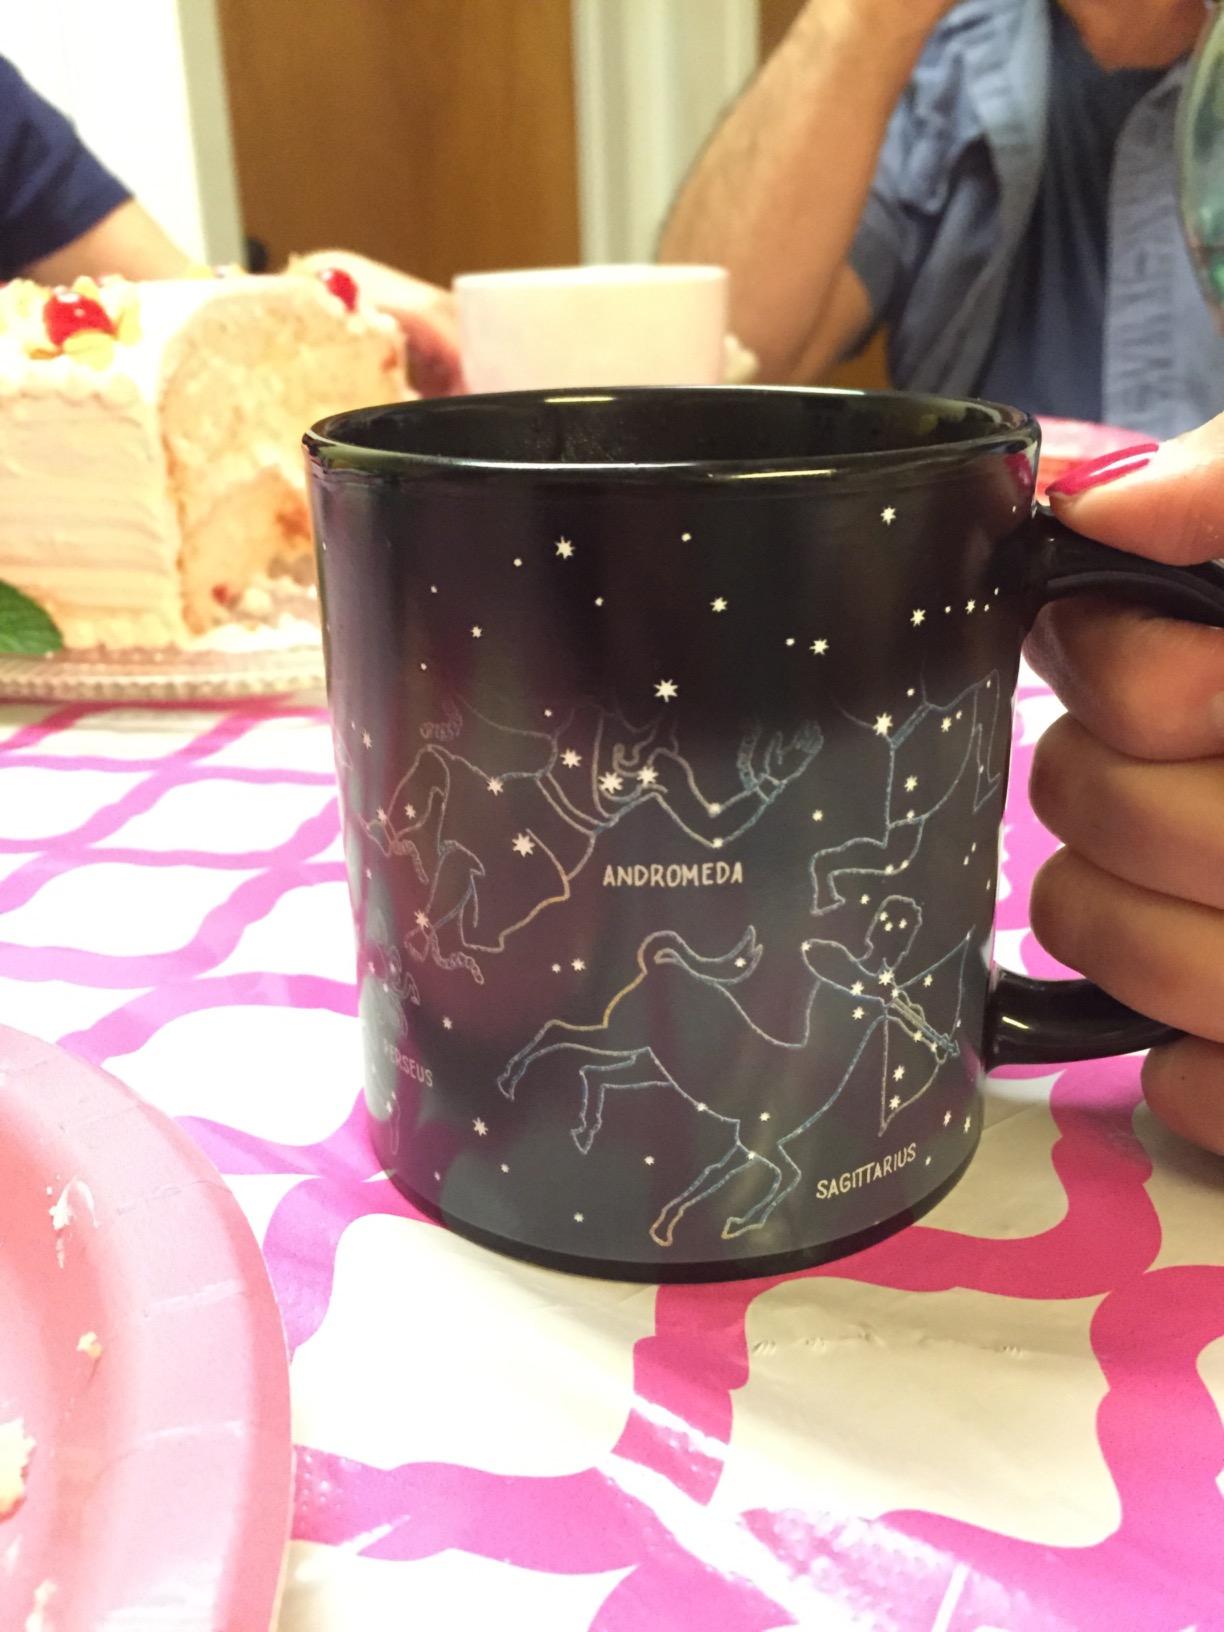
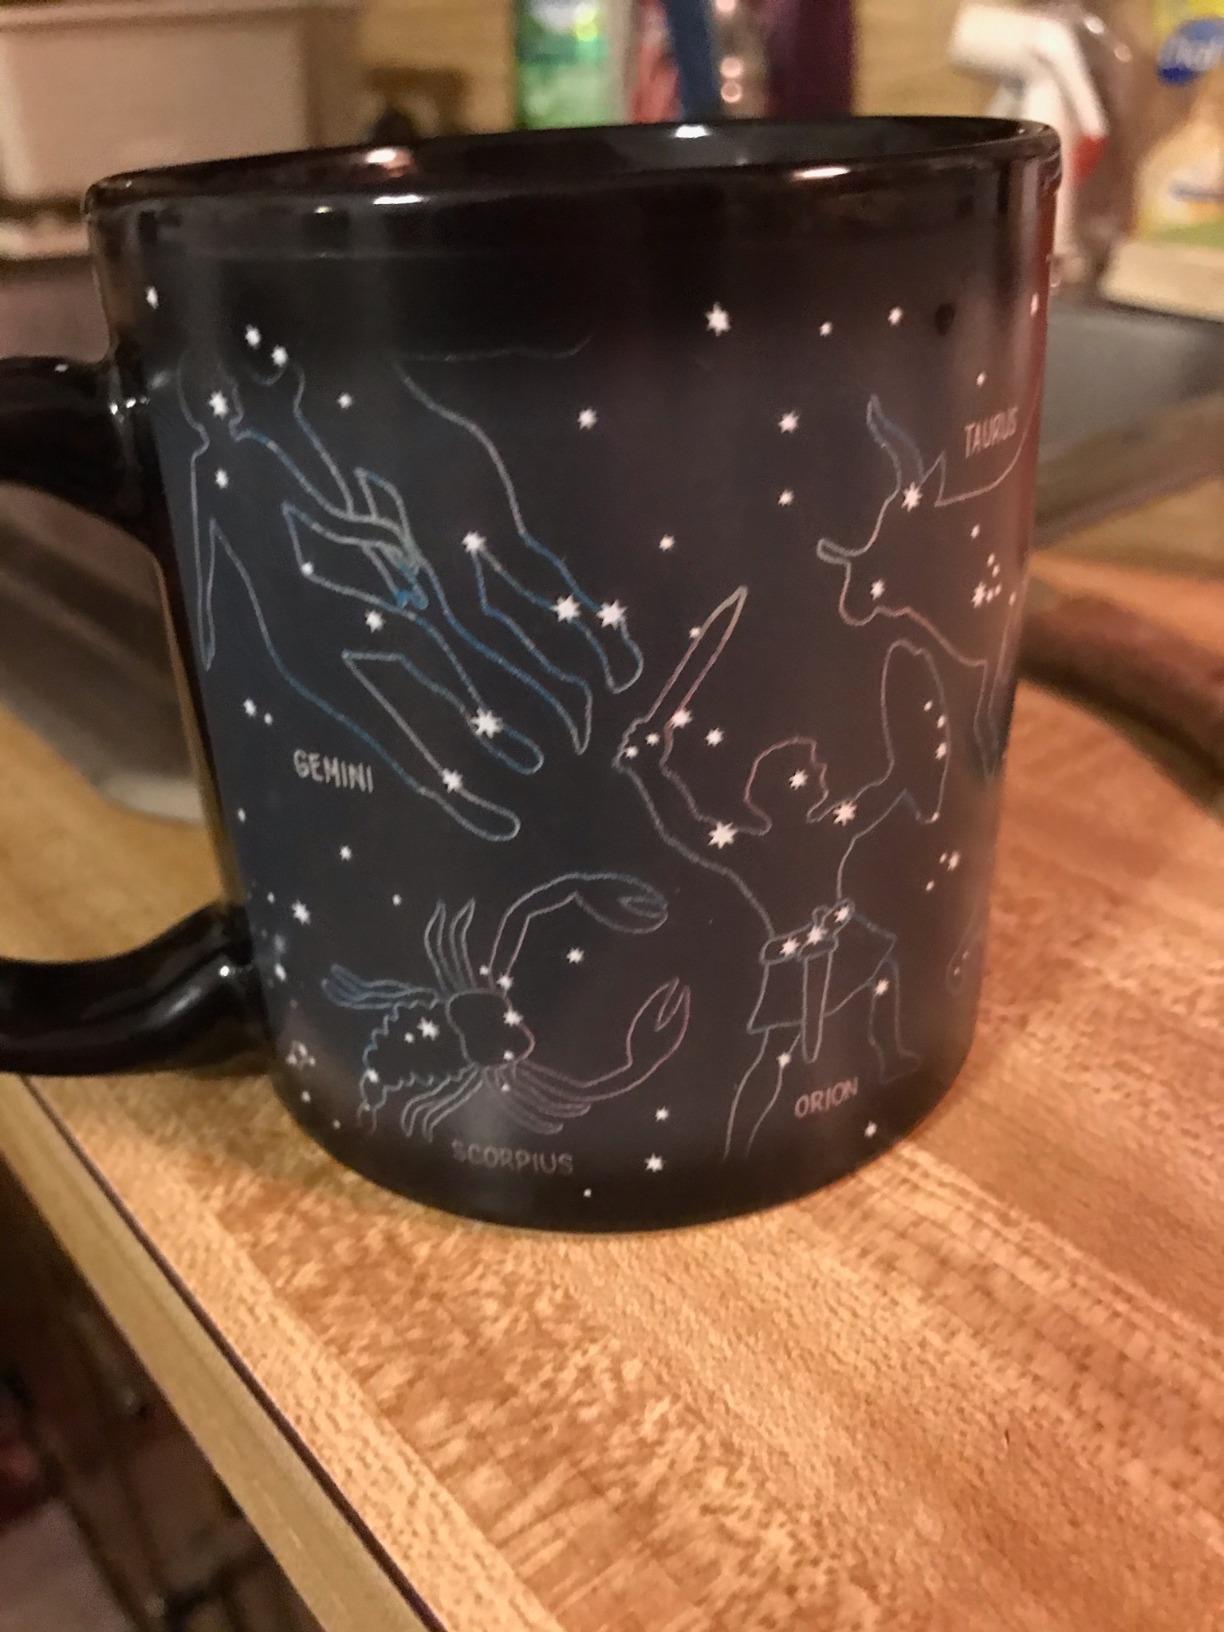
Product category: items_mug
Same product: yes